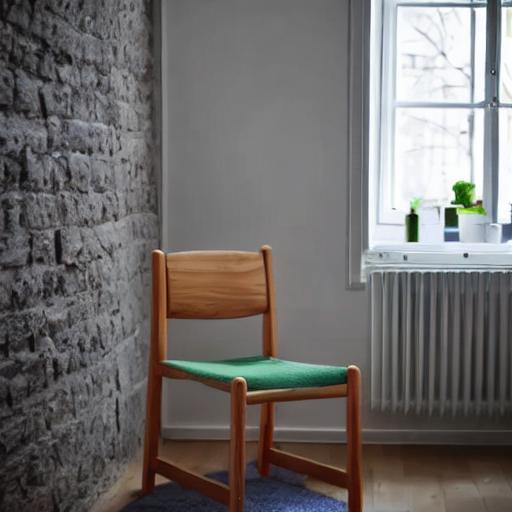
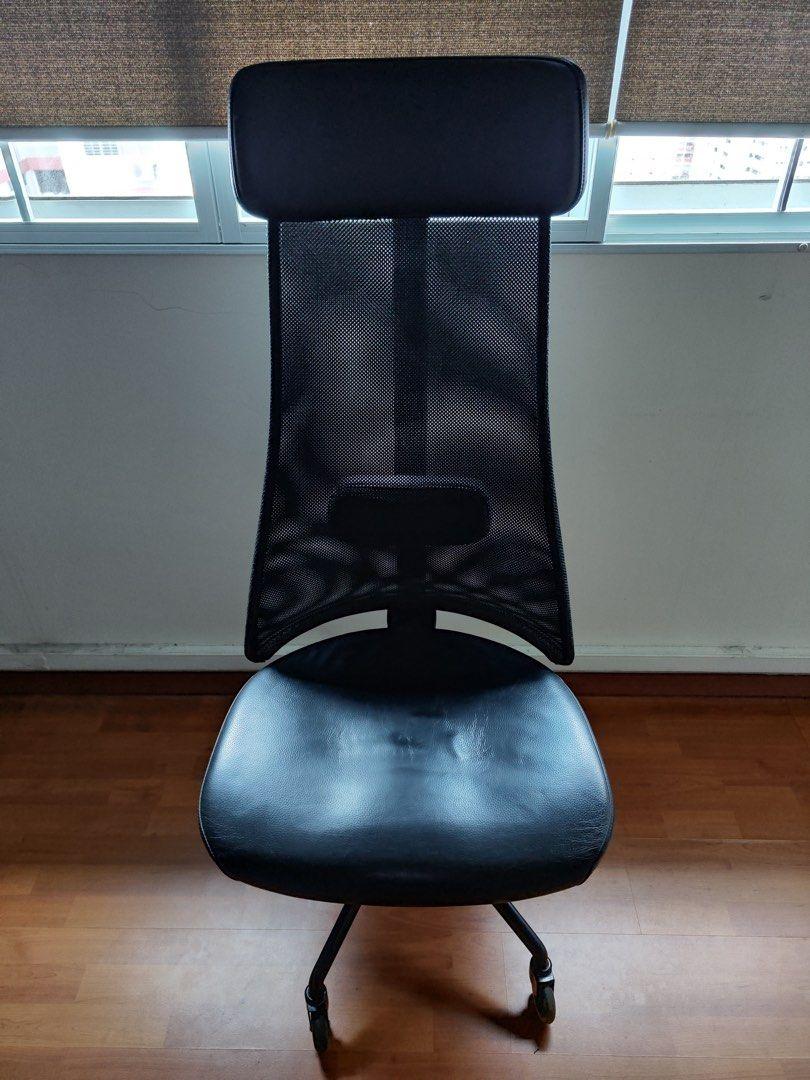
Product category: items_chair
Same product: no